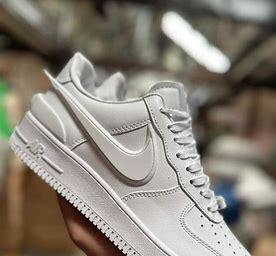
Brand: Nike
Model: Air Force